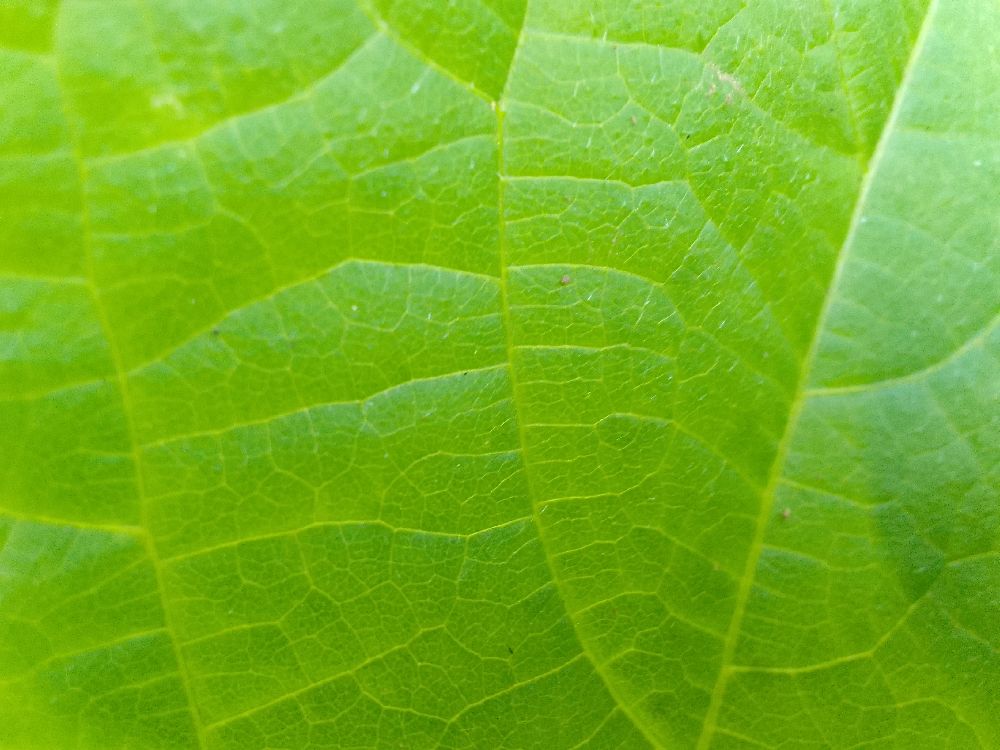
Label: healthy